Rosé

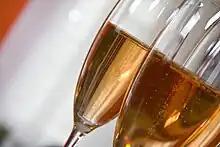
Rosé Champagnes can range in color from pink to copper.

Rosé making has a long history in the Loire valley, particularly in the Anjou wine region around the town of Angers where two AOCs, "Rosé d'Anjou" and "Cabernet d'Anjou" exist. The former, made from the Groslot (Grolleau) grapes that are often harvested to very high yields around 50 hl/ha, tends to be lighter and often sweet. The latter, made from Cabernet Franc and Cabernet Sauvignon, is often drier (though some styles can be sweet), with grapes that are limited to smaller harvests of no more than 40 hl/ha. Cabernet d'Anjou are usually noted for their high acidity levels that give these rosé the rather unusual capability of being able to age for a decade or more.